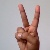
The image shows a hand gesture representing the letter 'V' in Indian Sign Language.